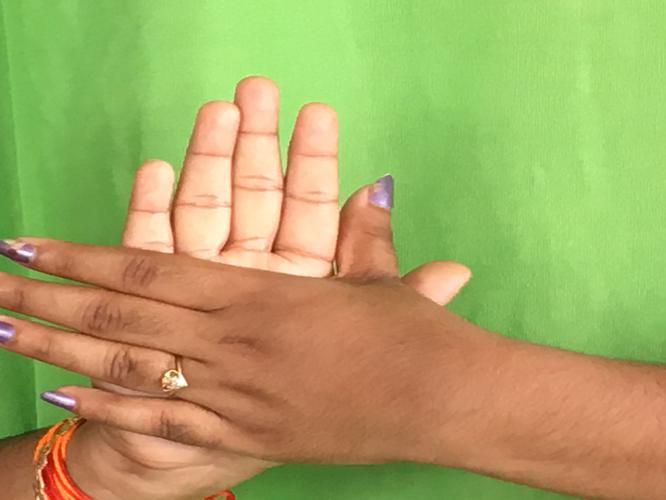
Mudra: Chakra
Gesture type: double_hand